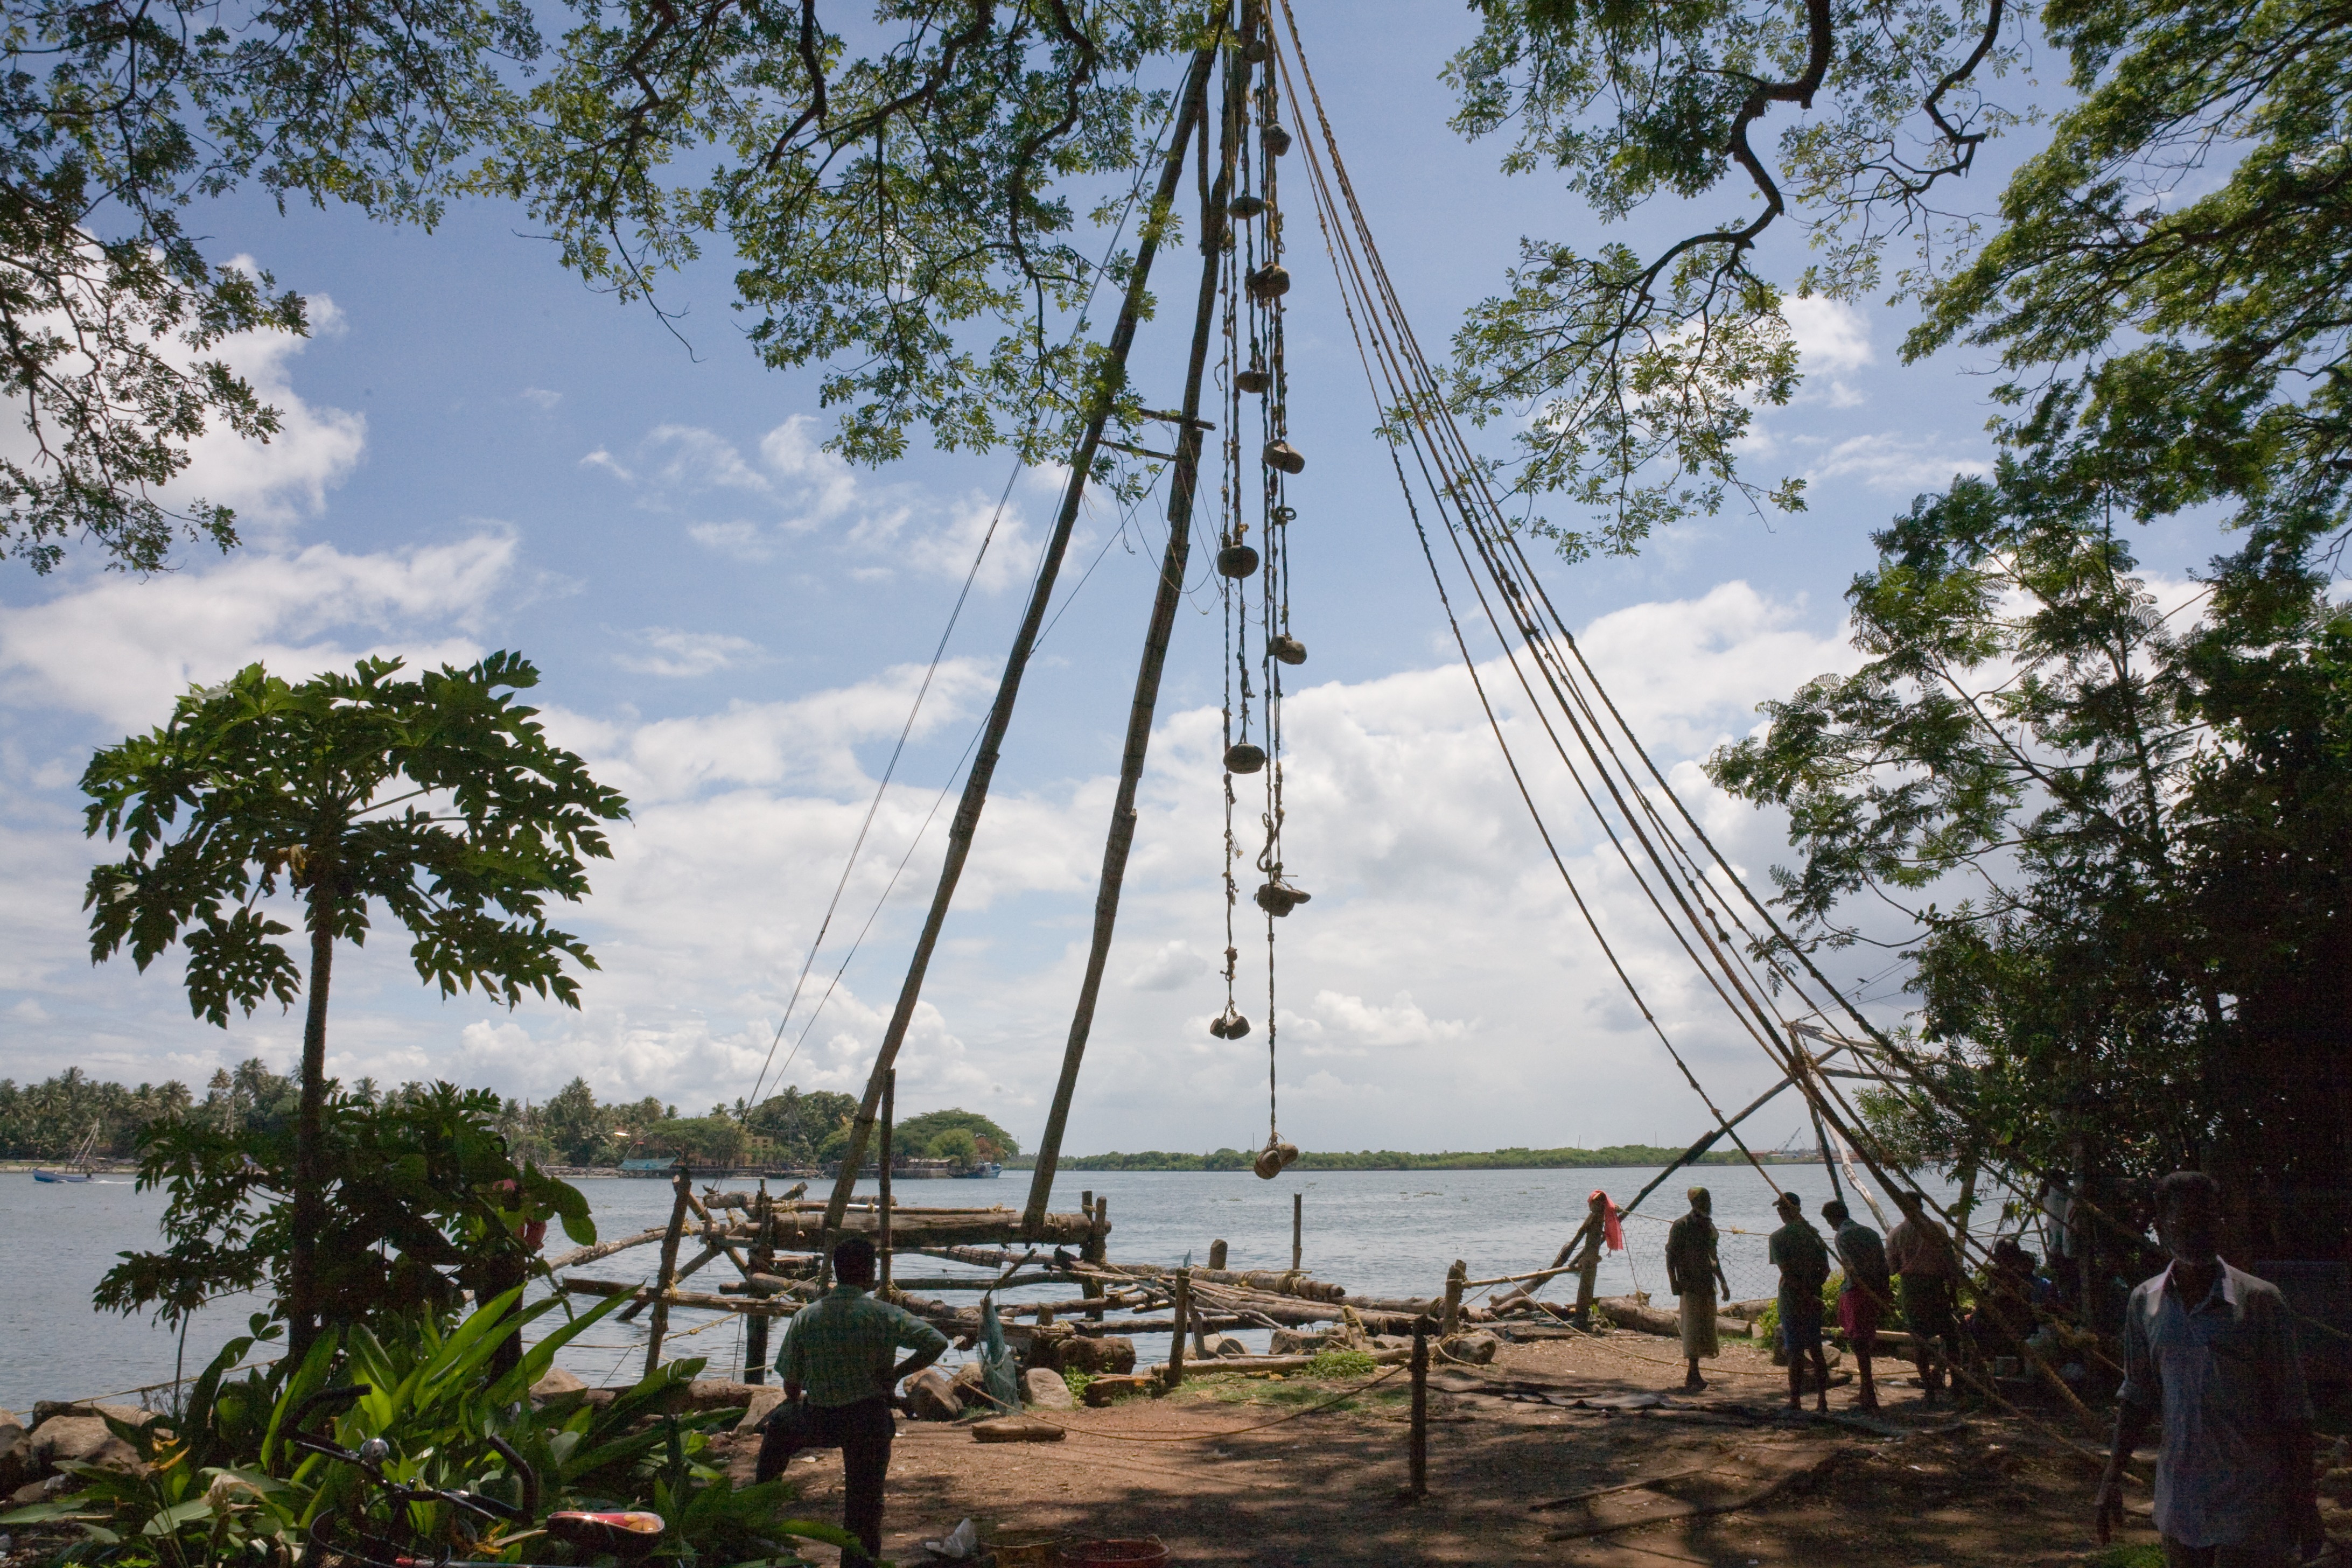
tree, water, chinese, mast, india, fischer, fishing net, kerala